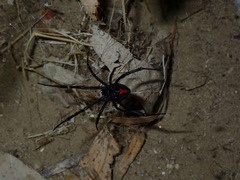
Species: Lactrodectus_hesperus